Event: Nepal Earthquake
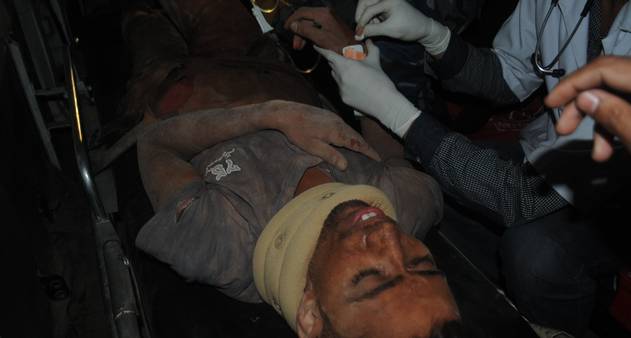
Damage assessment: no_damage